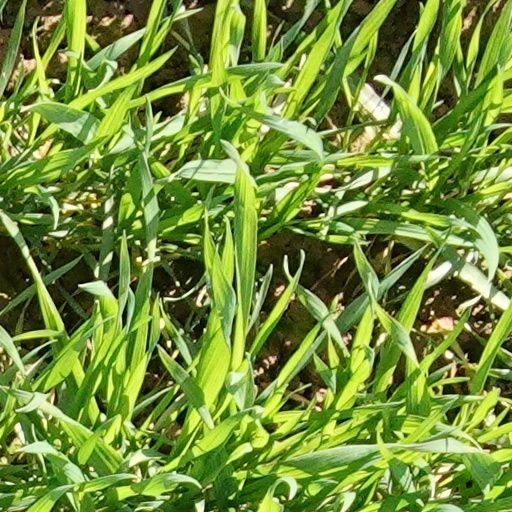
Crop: wheat